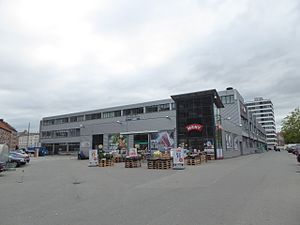
Meny
Meny på Østerbro i København. Denne butik var tidligere kendt som Bryggervangens Supermarked.
Meny er en norsk supermarkedskæde, hvis butikker ejes og drives af selvstændige købmænd. Kæden er en del af NorgesGruppen.